Colony of Liberia

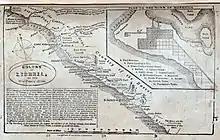

It is unclear whether or not Liberia was ever technically a colony at all. Unlike most other colonies in the 19th century, it had no charter and had no official allegiance or relationship with a sovereign nation. As one early report explained, "The Colony belongs to, and is under the immediate control and jurisdiction of the Board of Managers of the American Colonization Society." Even after it had declared independence in 1847 and established itself as a republic in 1848, few nations recognized its sovereignty. Indeed, the United States did not recognize Liberia's independence until 1862, after the southern states had seceded and formed the Confederate States of America at the beginning of the American Civil War.